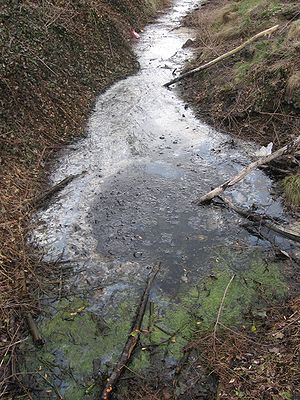
Asfalt / Baggrundsviden
Naturligt forekommende asfalt i 'Puy de la Poix', Clermont-Ferrand, Frankrig
"Asfalt består af en nøje sammensat blanding af stenmaterialer bundet sammen af bindemidlet ""Bitumen"". Bitumen udvindes fra olie og er en klistret, sort og meget viskøs masse, der består en blanding af forskellige højmolekylære kulbrinter. De tungeste af disse stoffer kaldes asfaltener, som udgør de strukturdannende molekyler omlejret af de viskøse olier og harpikslignende stoffer. Asfaltenerne er det stof der giver asfaltbelægningerne deres karakteristiske sorte farve. Med Tysklands betonveje i midten af det 20. århundrede i tankerne, kunne man fristes til at tro at asfalt var et forholdsvist nyt fund. Det er dog ikke tilfældet. Asfalt har været i brugt til forskellige formål så tidligt som 3800 år f.kr.